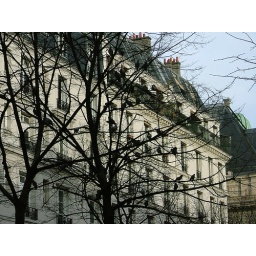
Dozens and dozens of birds filled this tree near the Eiffel Tower